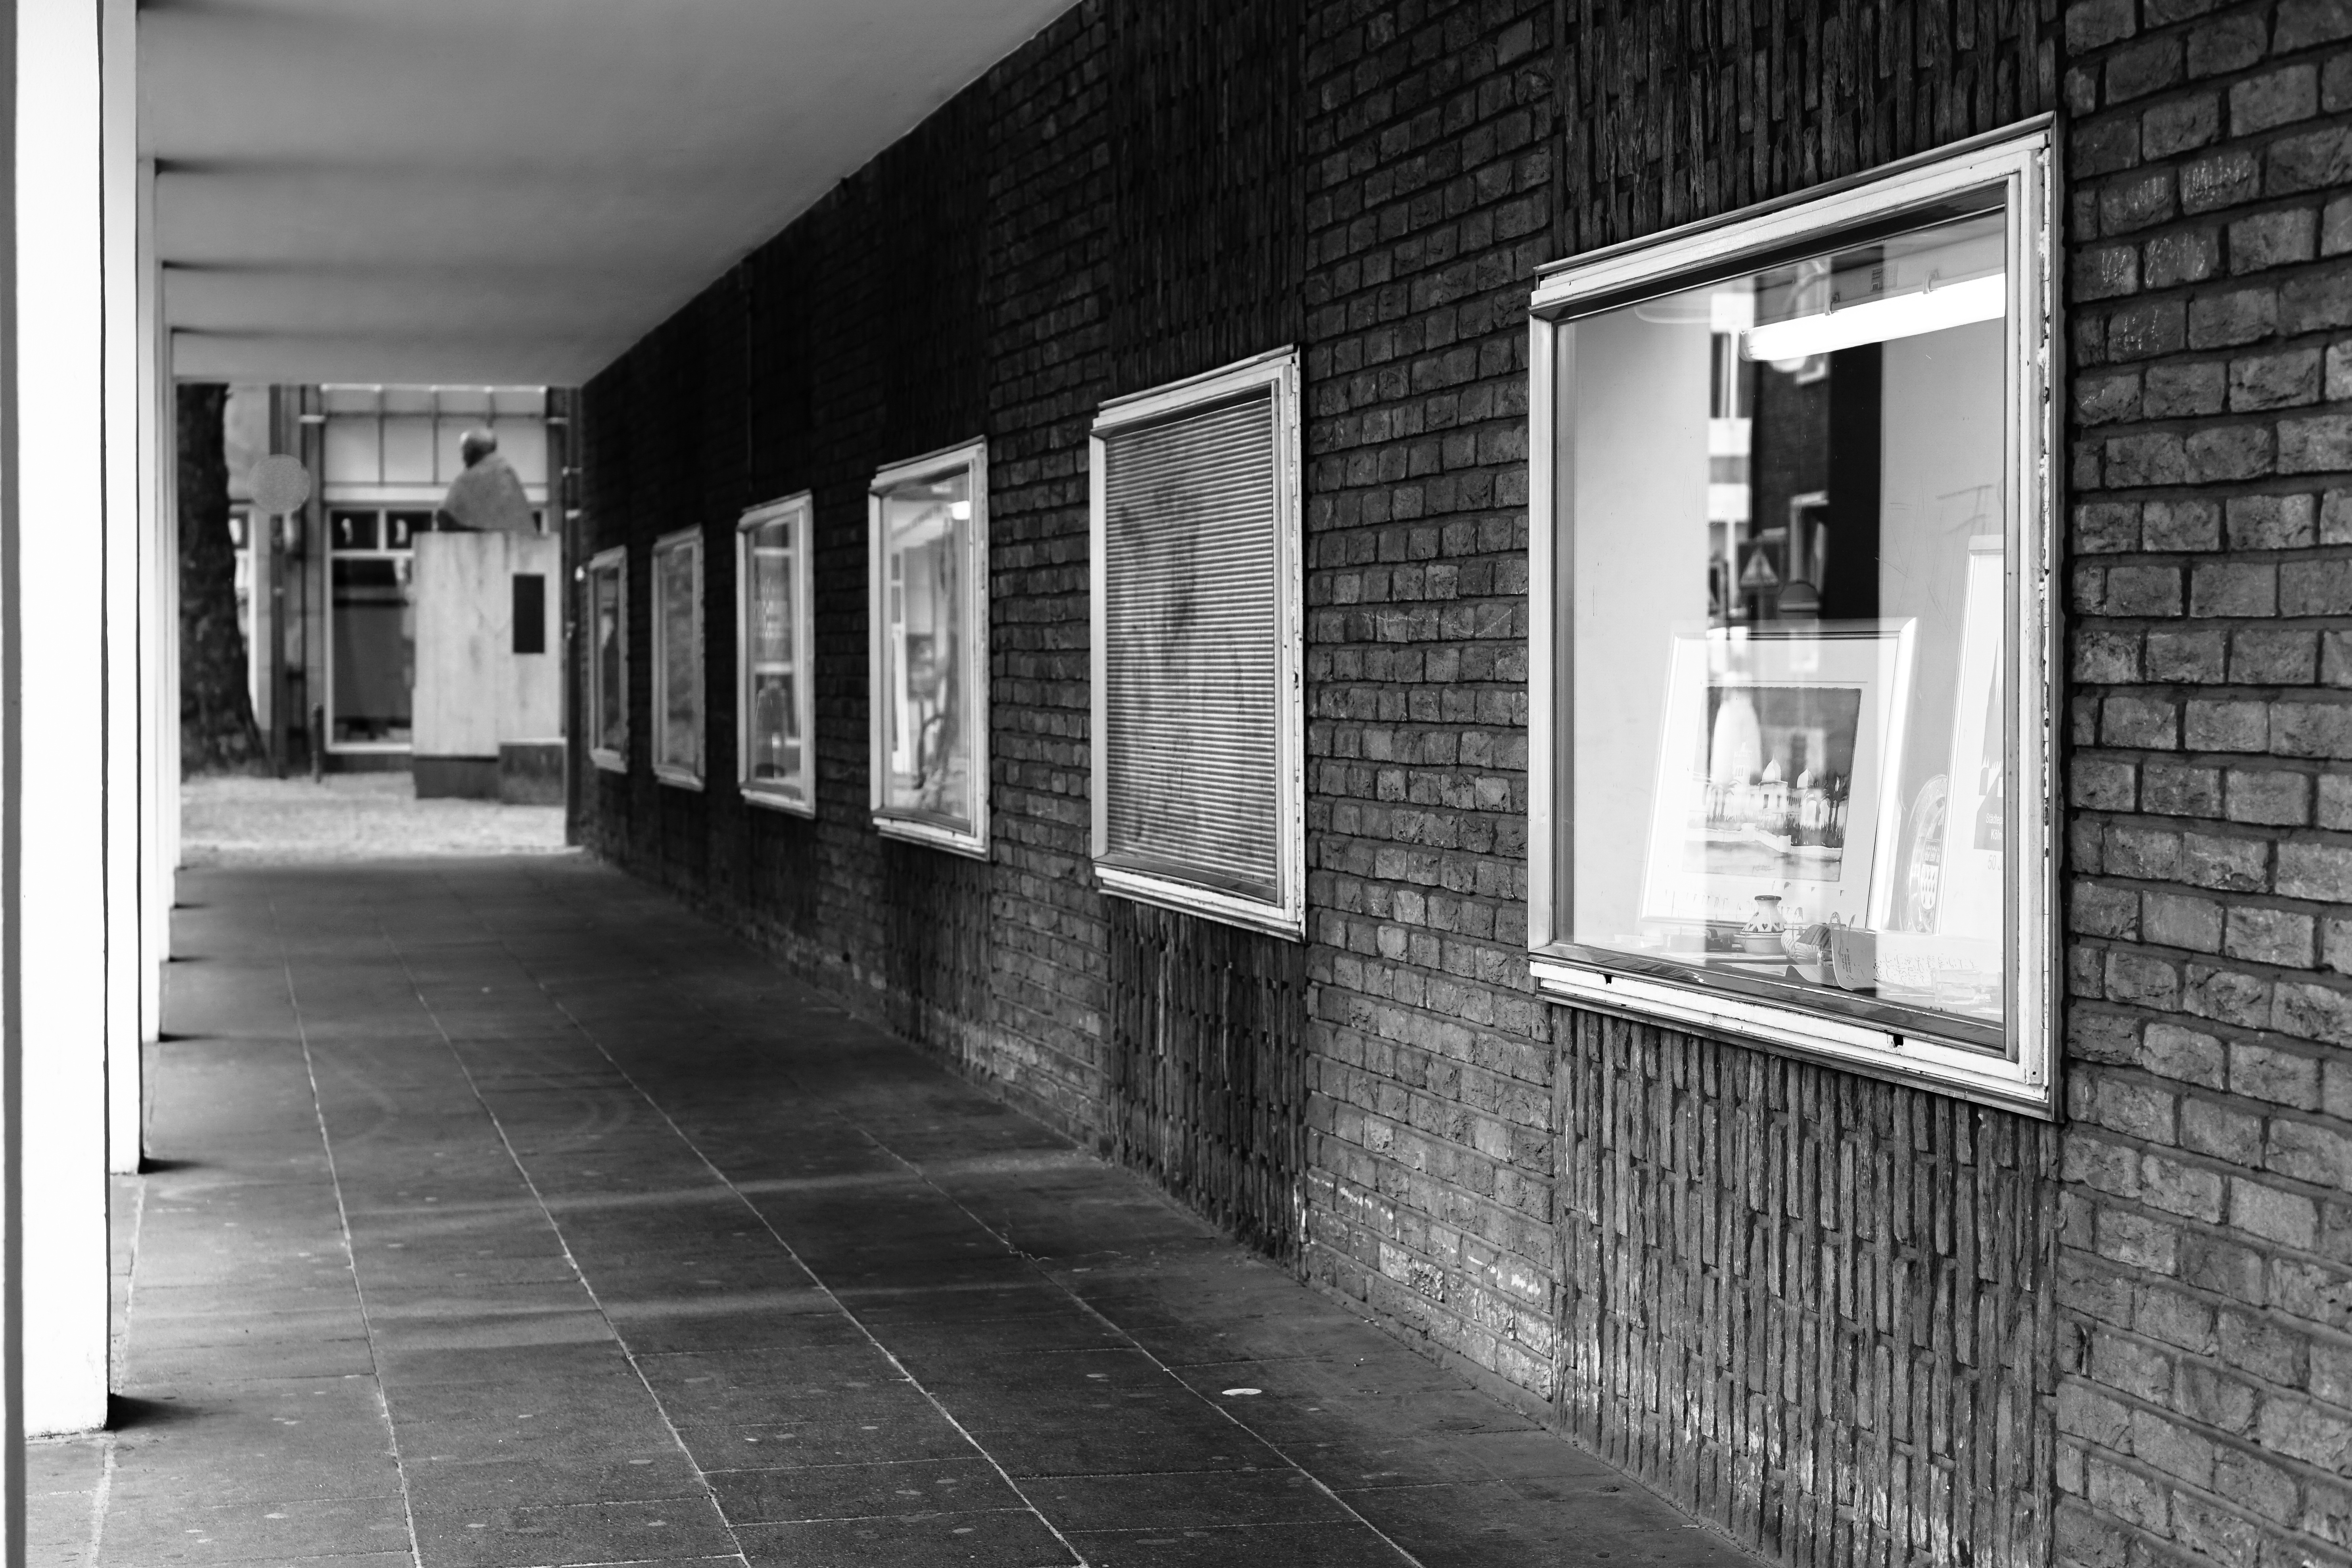
light, black and white, architecture, road, white, street, photography, house, window, glass, alley, home, color, market, black, monochrome, interior design, infrastructure, photograph, passage, snapshot, cologne, underpass, boxes, shape, away, gang, urban area, monochrome photography